Floriade (Canberra)

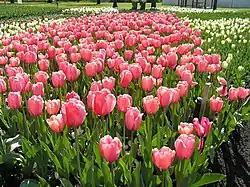
A glorious and extensive display of tulips is a highlight of Floriade

Floriade is a flower and entertainment festival held annually in Canberra's Commonwealth Park on the shores of Lake Burley Griffin. It features extensive displays of flowering bulbs with integrated sculptures and other artistic features. "Floriade" comes from the Latin word , which means to design with flowers.